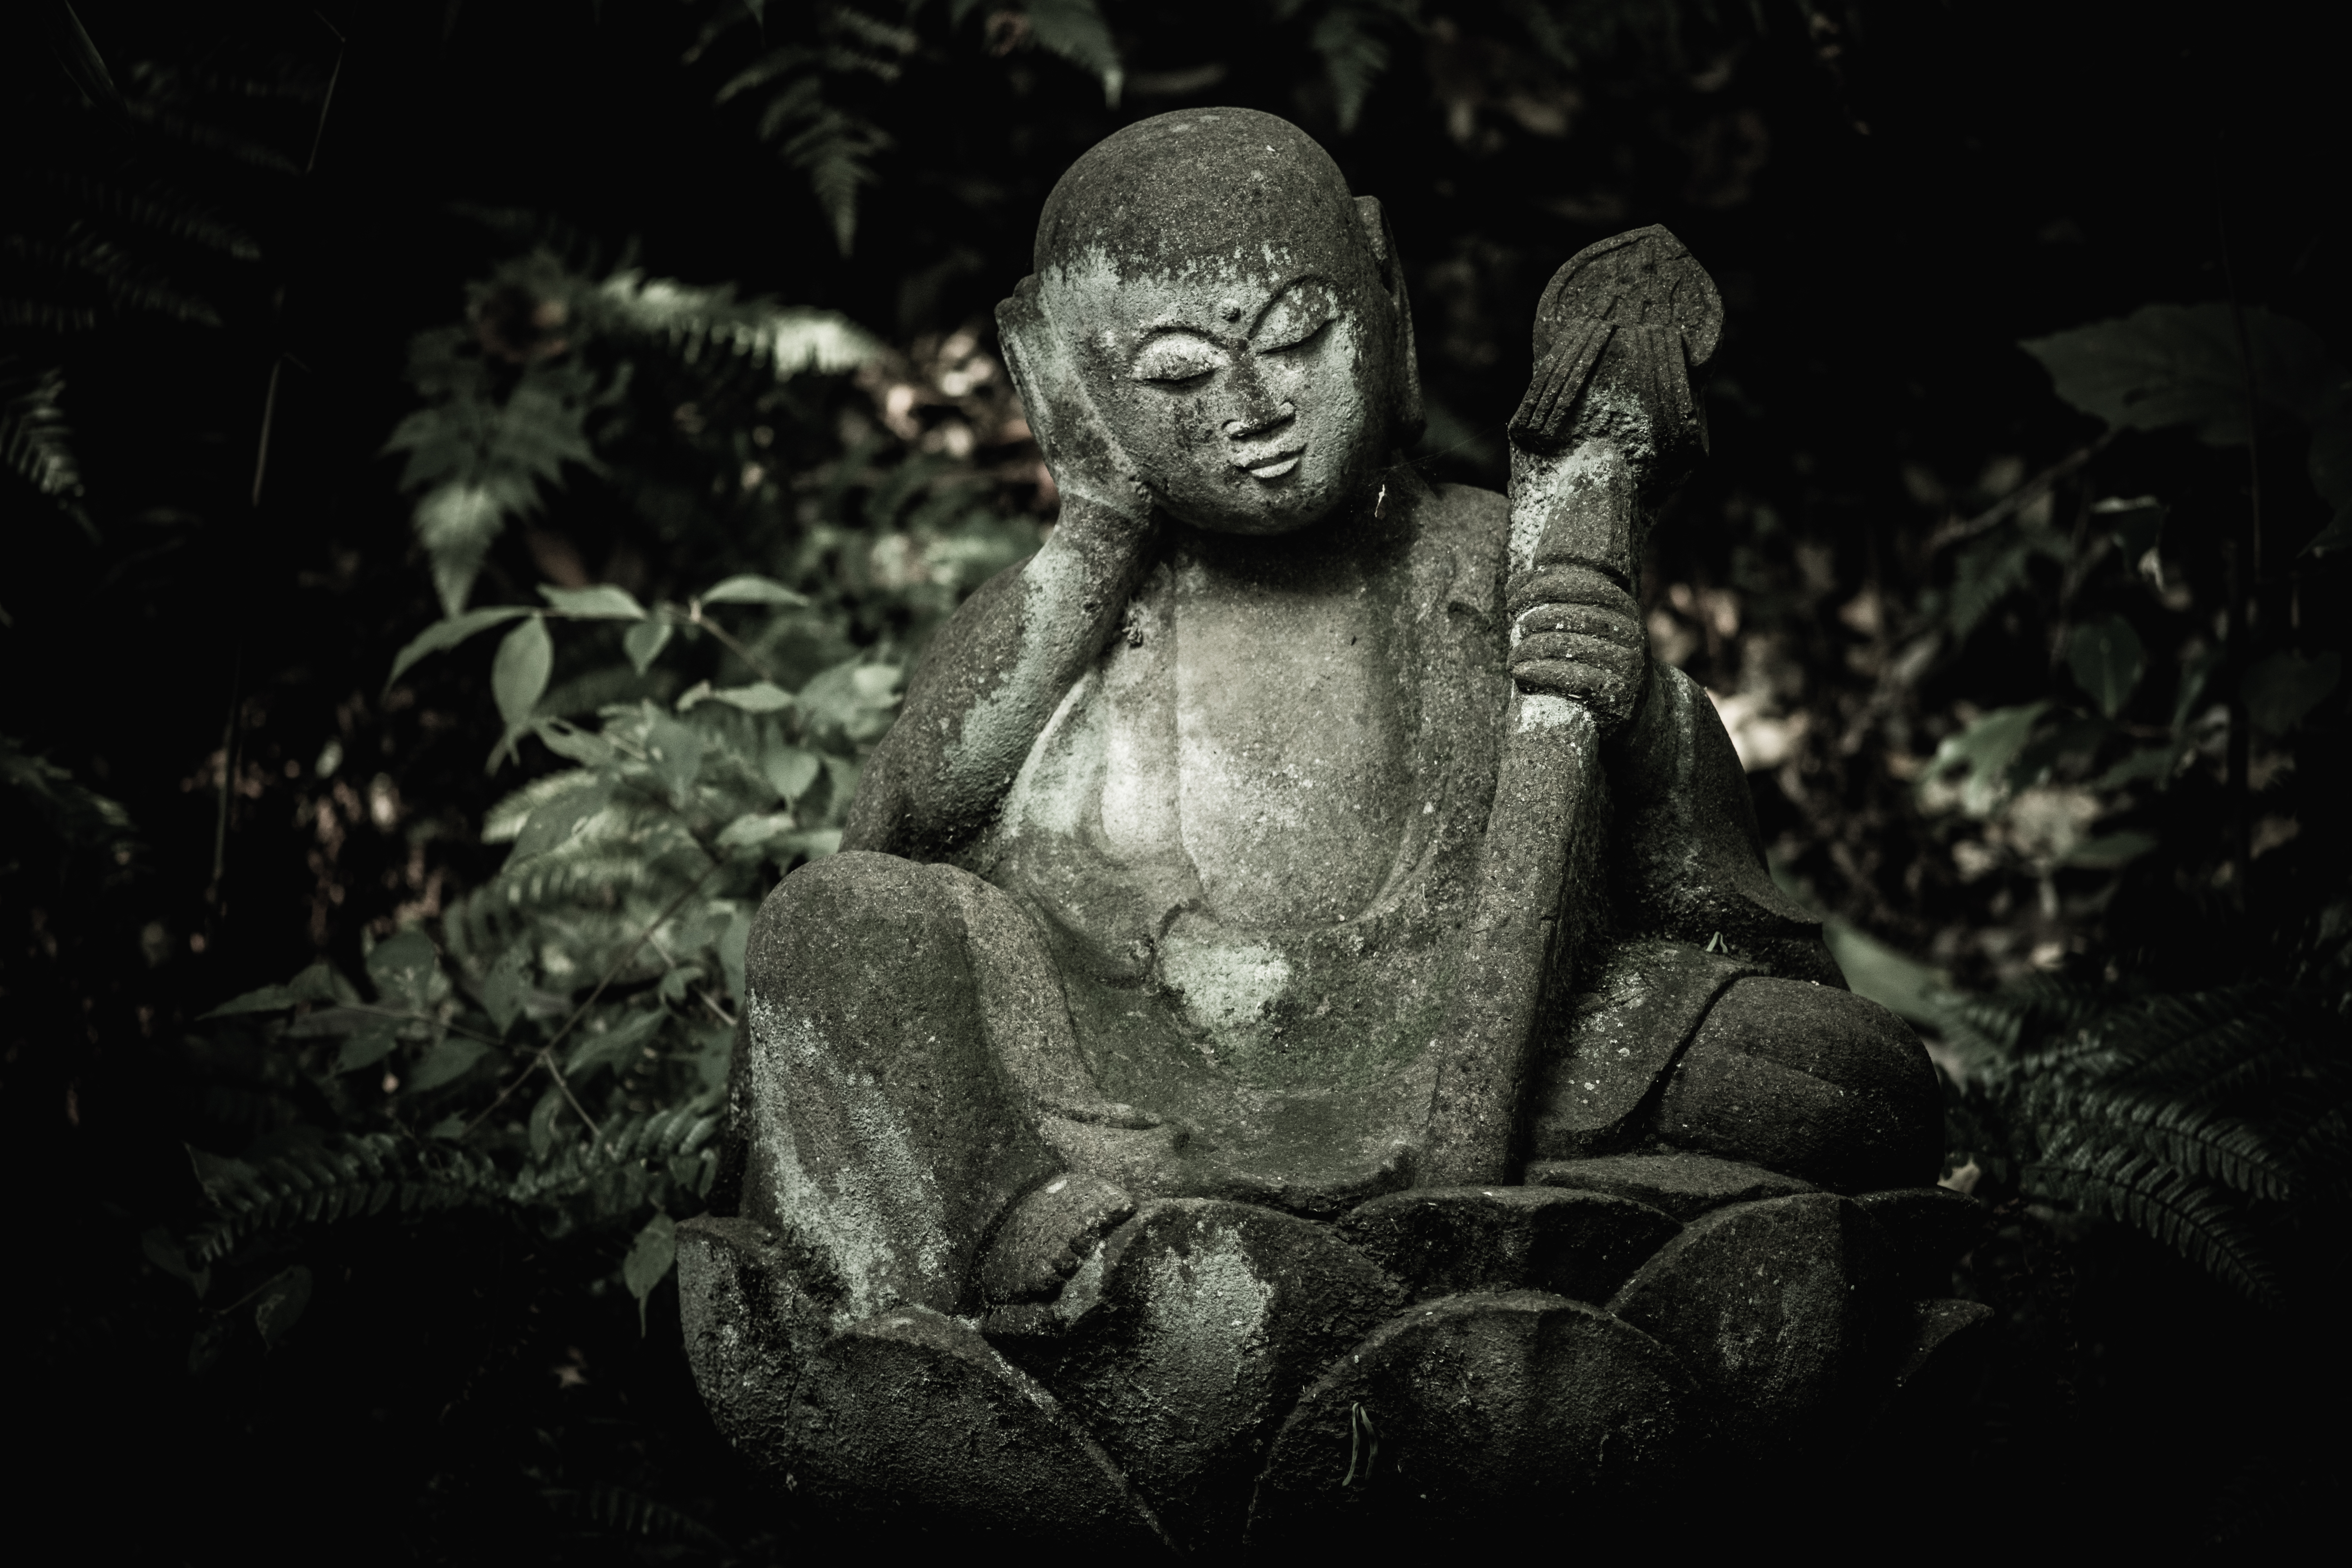
black and white, monument, tranquility, statue, peaceful, canon, park, darkness, black, monochrome, temple, photograph, image, f4, fd, moment, ilce7m2, yakushiikepark, peacefulmoment, yakushido, yakushiike, notsuda, notsudayakushido, canonfd200mmf4ssc, mythology, ssc, 200mm, jizou, bosatsu, jizoubosatsu, fictional character, monochrome photography